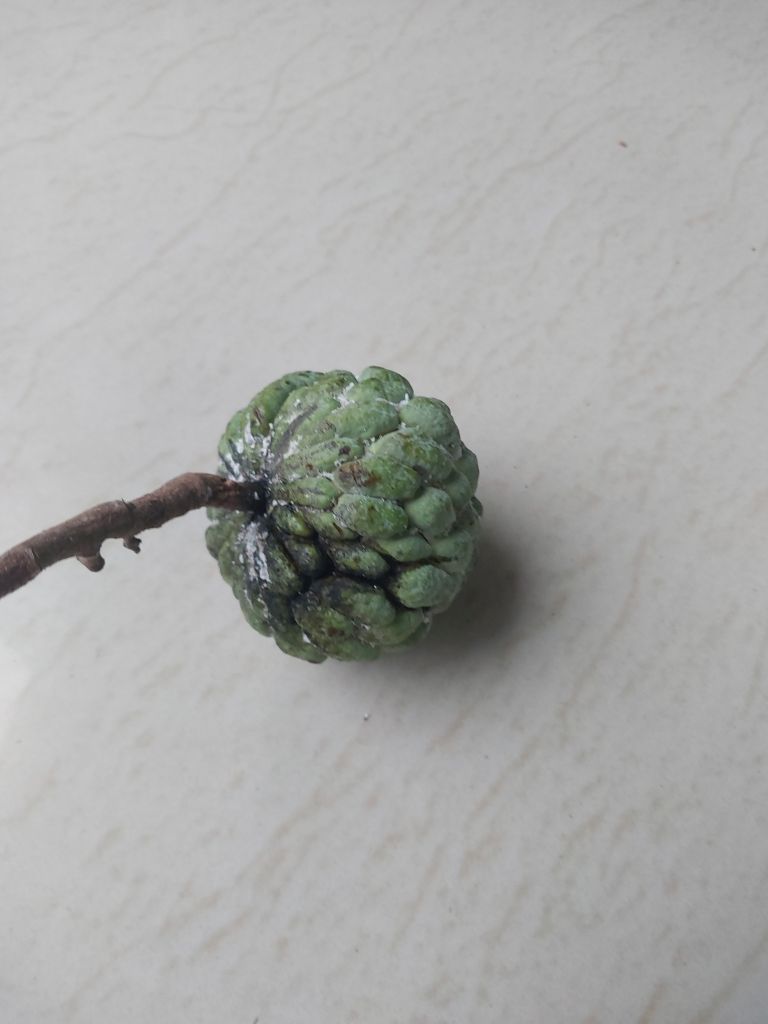
Disease label: Athracnose